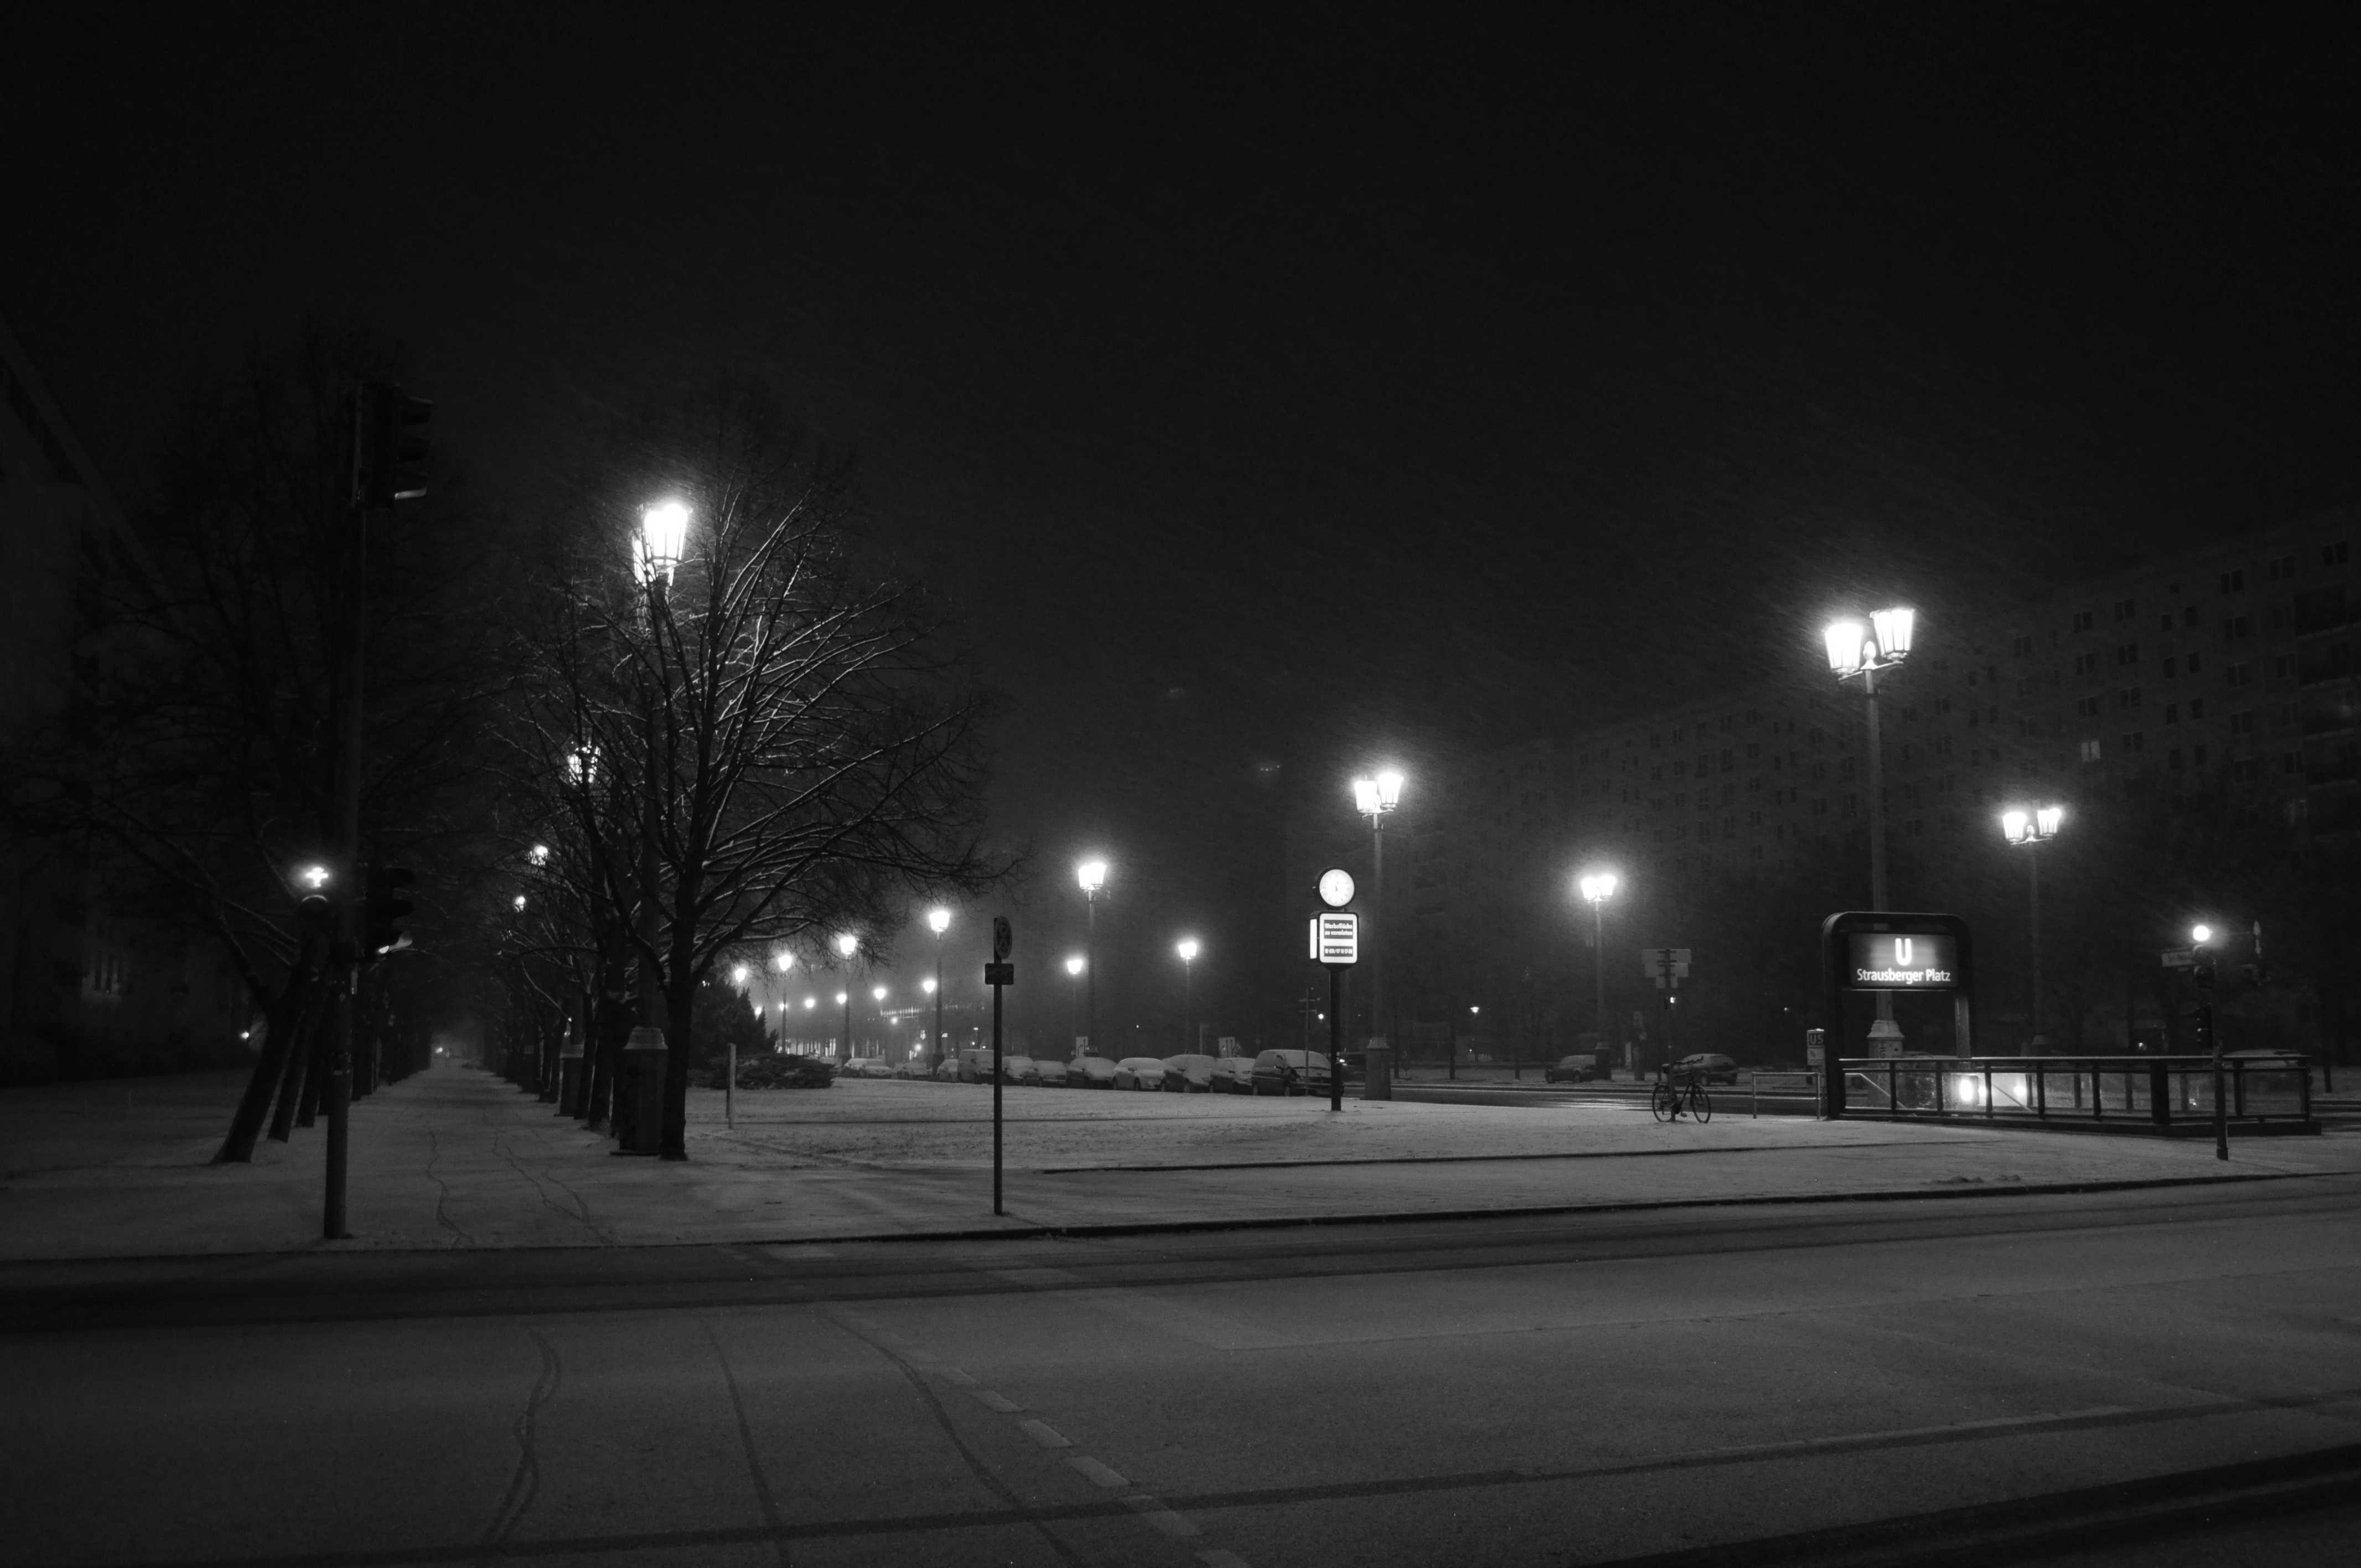
snow, winter, light, black and white, road, night, city, evening, weather, darkness, street light, monochrome, lane, lighting, light fixture, berlin, midnight, berlin at night, monochrome photography